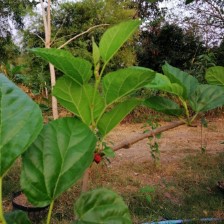
Variety: BlackAustralia